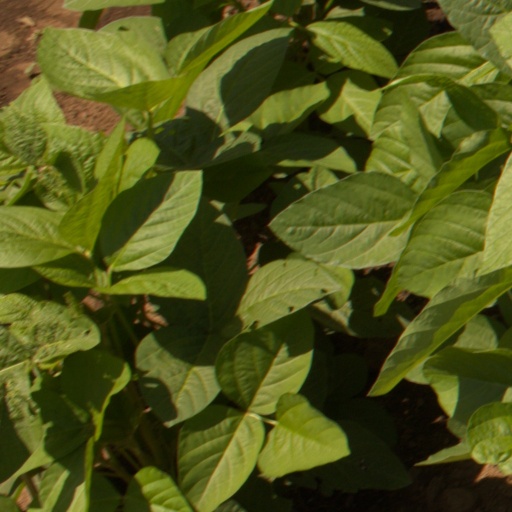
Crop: soybean